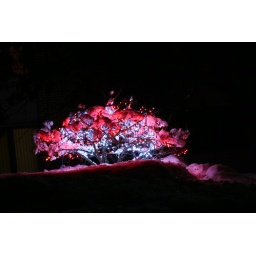
tree near my house with the xmas lights on it and an additional foot of snow